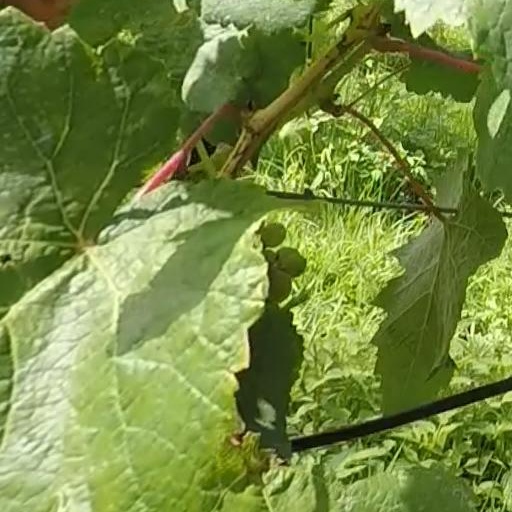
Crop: grape